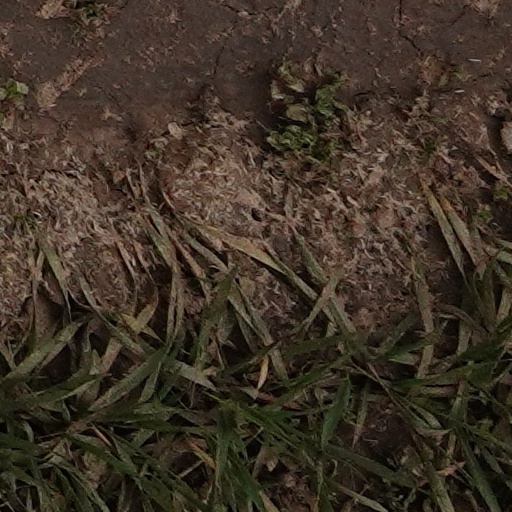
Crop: wheat